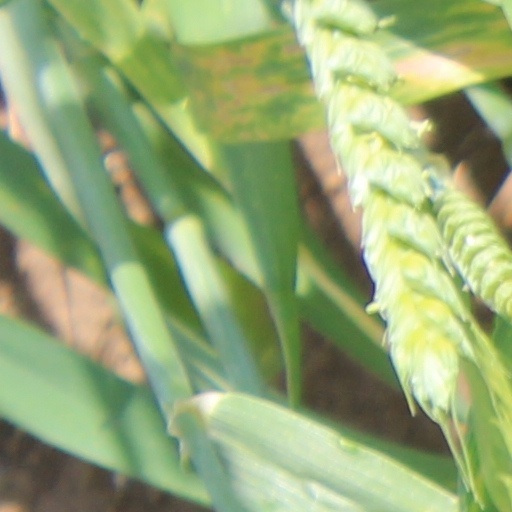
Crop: wheat